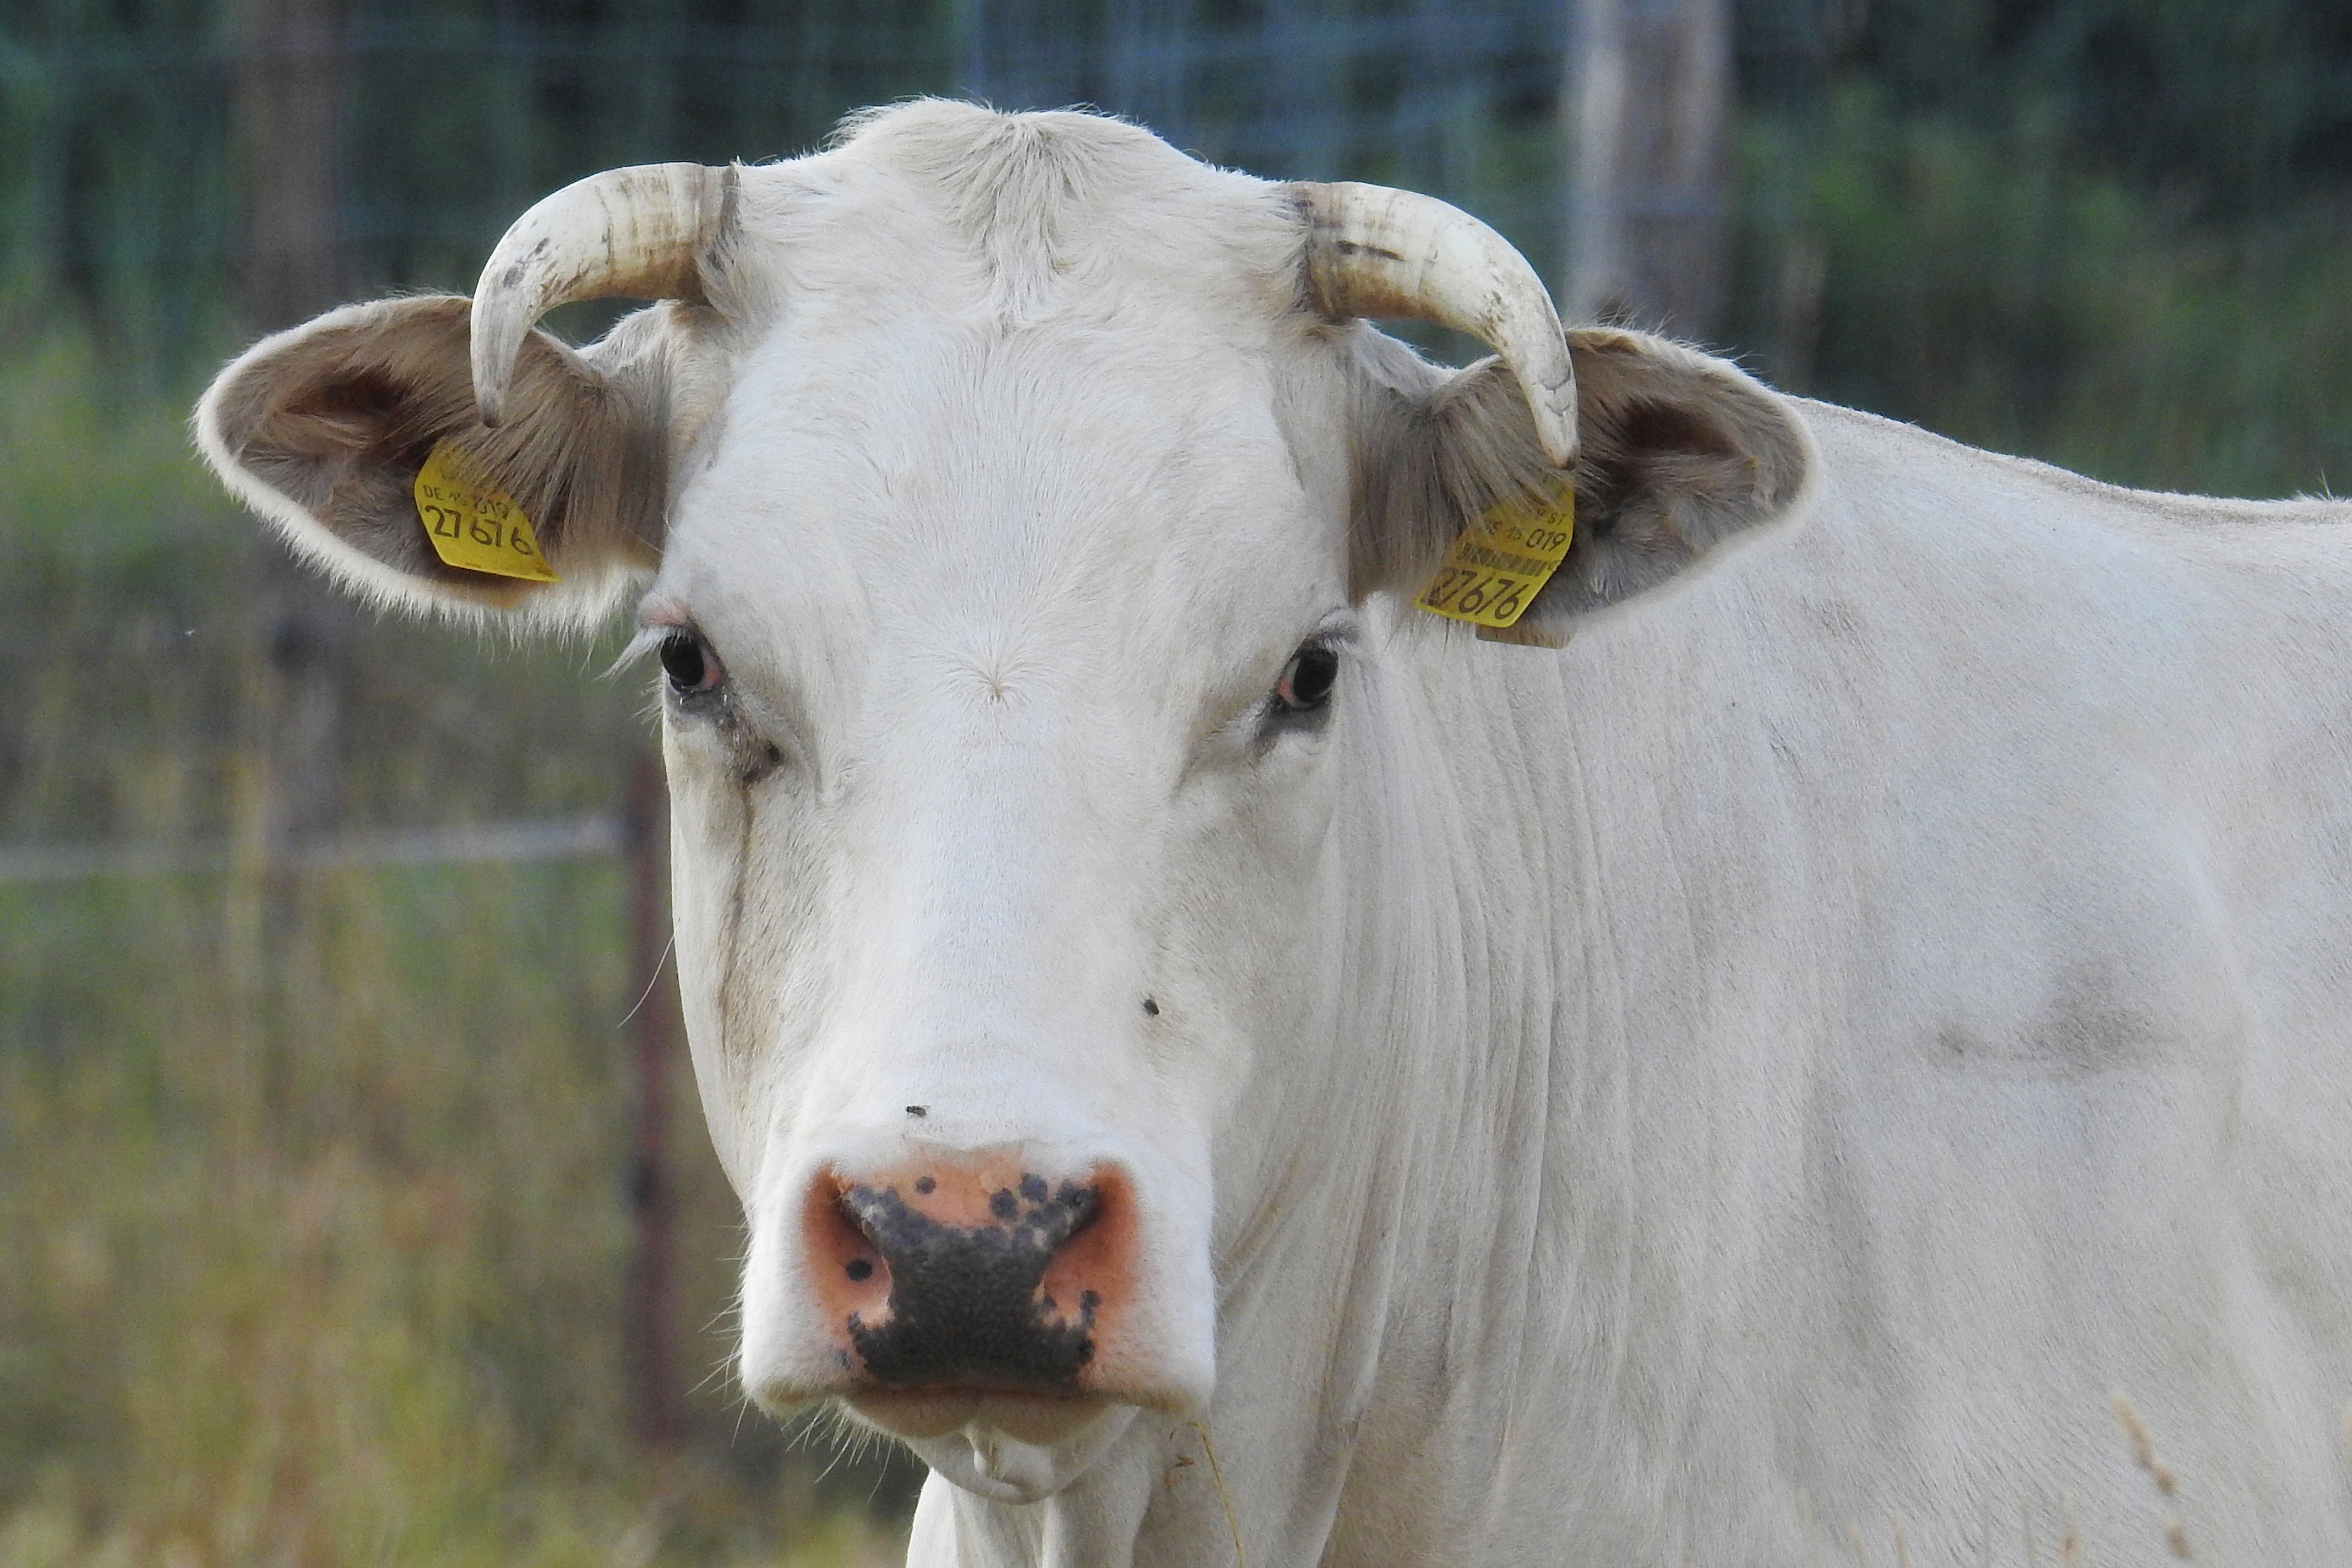
field, wildlife, horn, cow, cattle, pasture, grazing, mammal, agriculture, beef, fauna, close up, bull, vertebrate, horns, ox, rural area, dairy cow, cattle like mammal, cow goat family, texas longhorn